András Schiffer

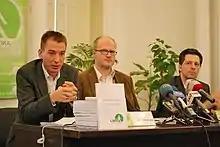
Schiffer (right) presents the LMP's program prior to the 2010 elections.

During the Politics Can Be Different party's congress in November 2012, the party decided not to join Together 2014, the electoral alliance of opposition parties and movements led by Gordon Bajnai. As a result, Benedek Jávor, a follower of the agreement, resigned from his position of parliamentary group leader. Unlike Jávor, Schiffer did not support cooperation with Bajnai and the Hungarian Socialist Party (MSZP). According to the press, Schiffer's group won within the party and eclipsed the other group, led by Benedek Jávor and Gergely Karácsony. In the first round, the parliamentary caucus failed to elect its new leader. Schiffer was nominated but rejected by an 8-to-7 vote. The platform 'Dialogue for Hungary' was formed within the party on 26 November 2012, with Jávor as one of its founders. The platform gathers those who would back the Together 2014 electoral movement with the aim of "changing the Orbán regime." Later that day Schiffer was elected leader of the LMP parliamentary group for a second time.